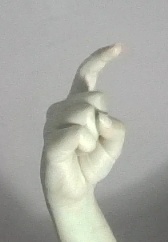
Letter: ra